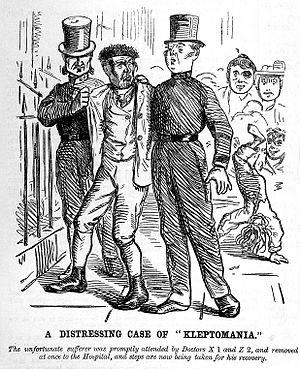
La kleptomanie est un trouble psychique qui se caractérise par une obsession à voler des objets, cette monomanie pouvant se porter sur des objets dont la valeur importe peu.